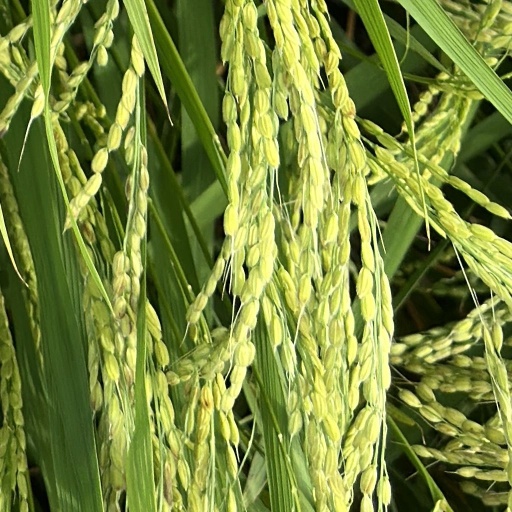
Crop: rice